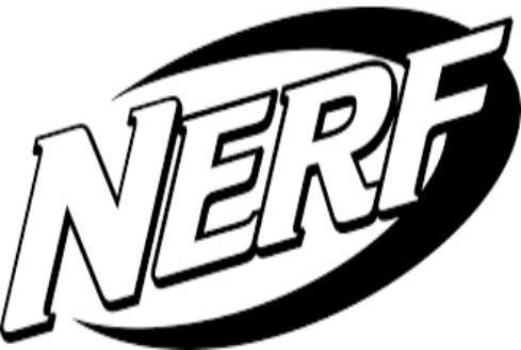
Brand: nerf
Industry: Leisure